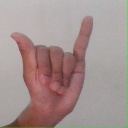
अक्षर: य